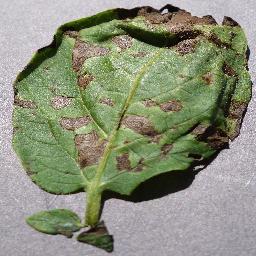
Label: Potato___Early_blight